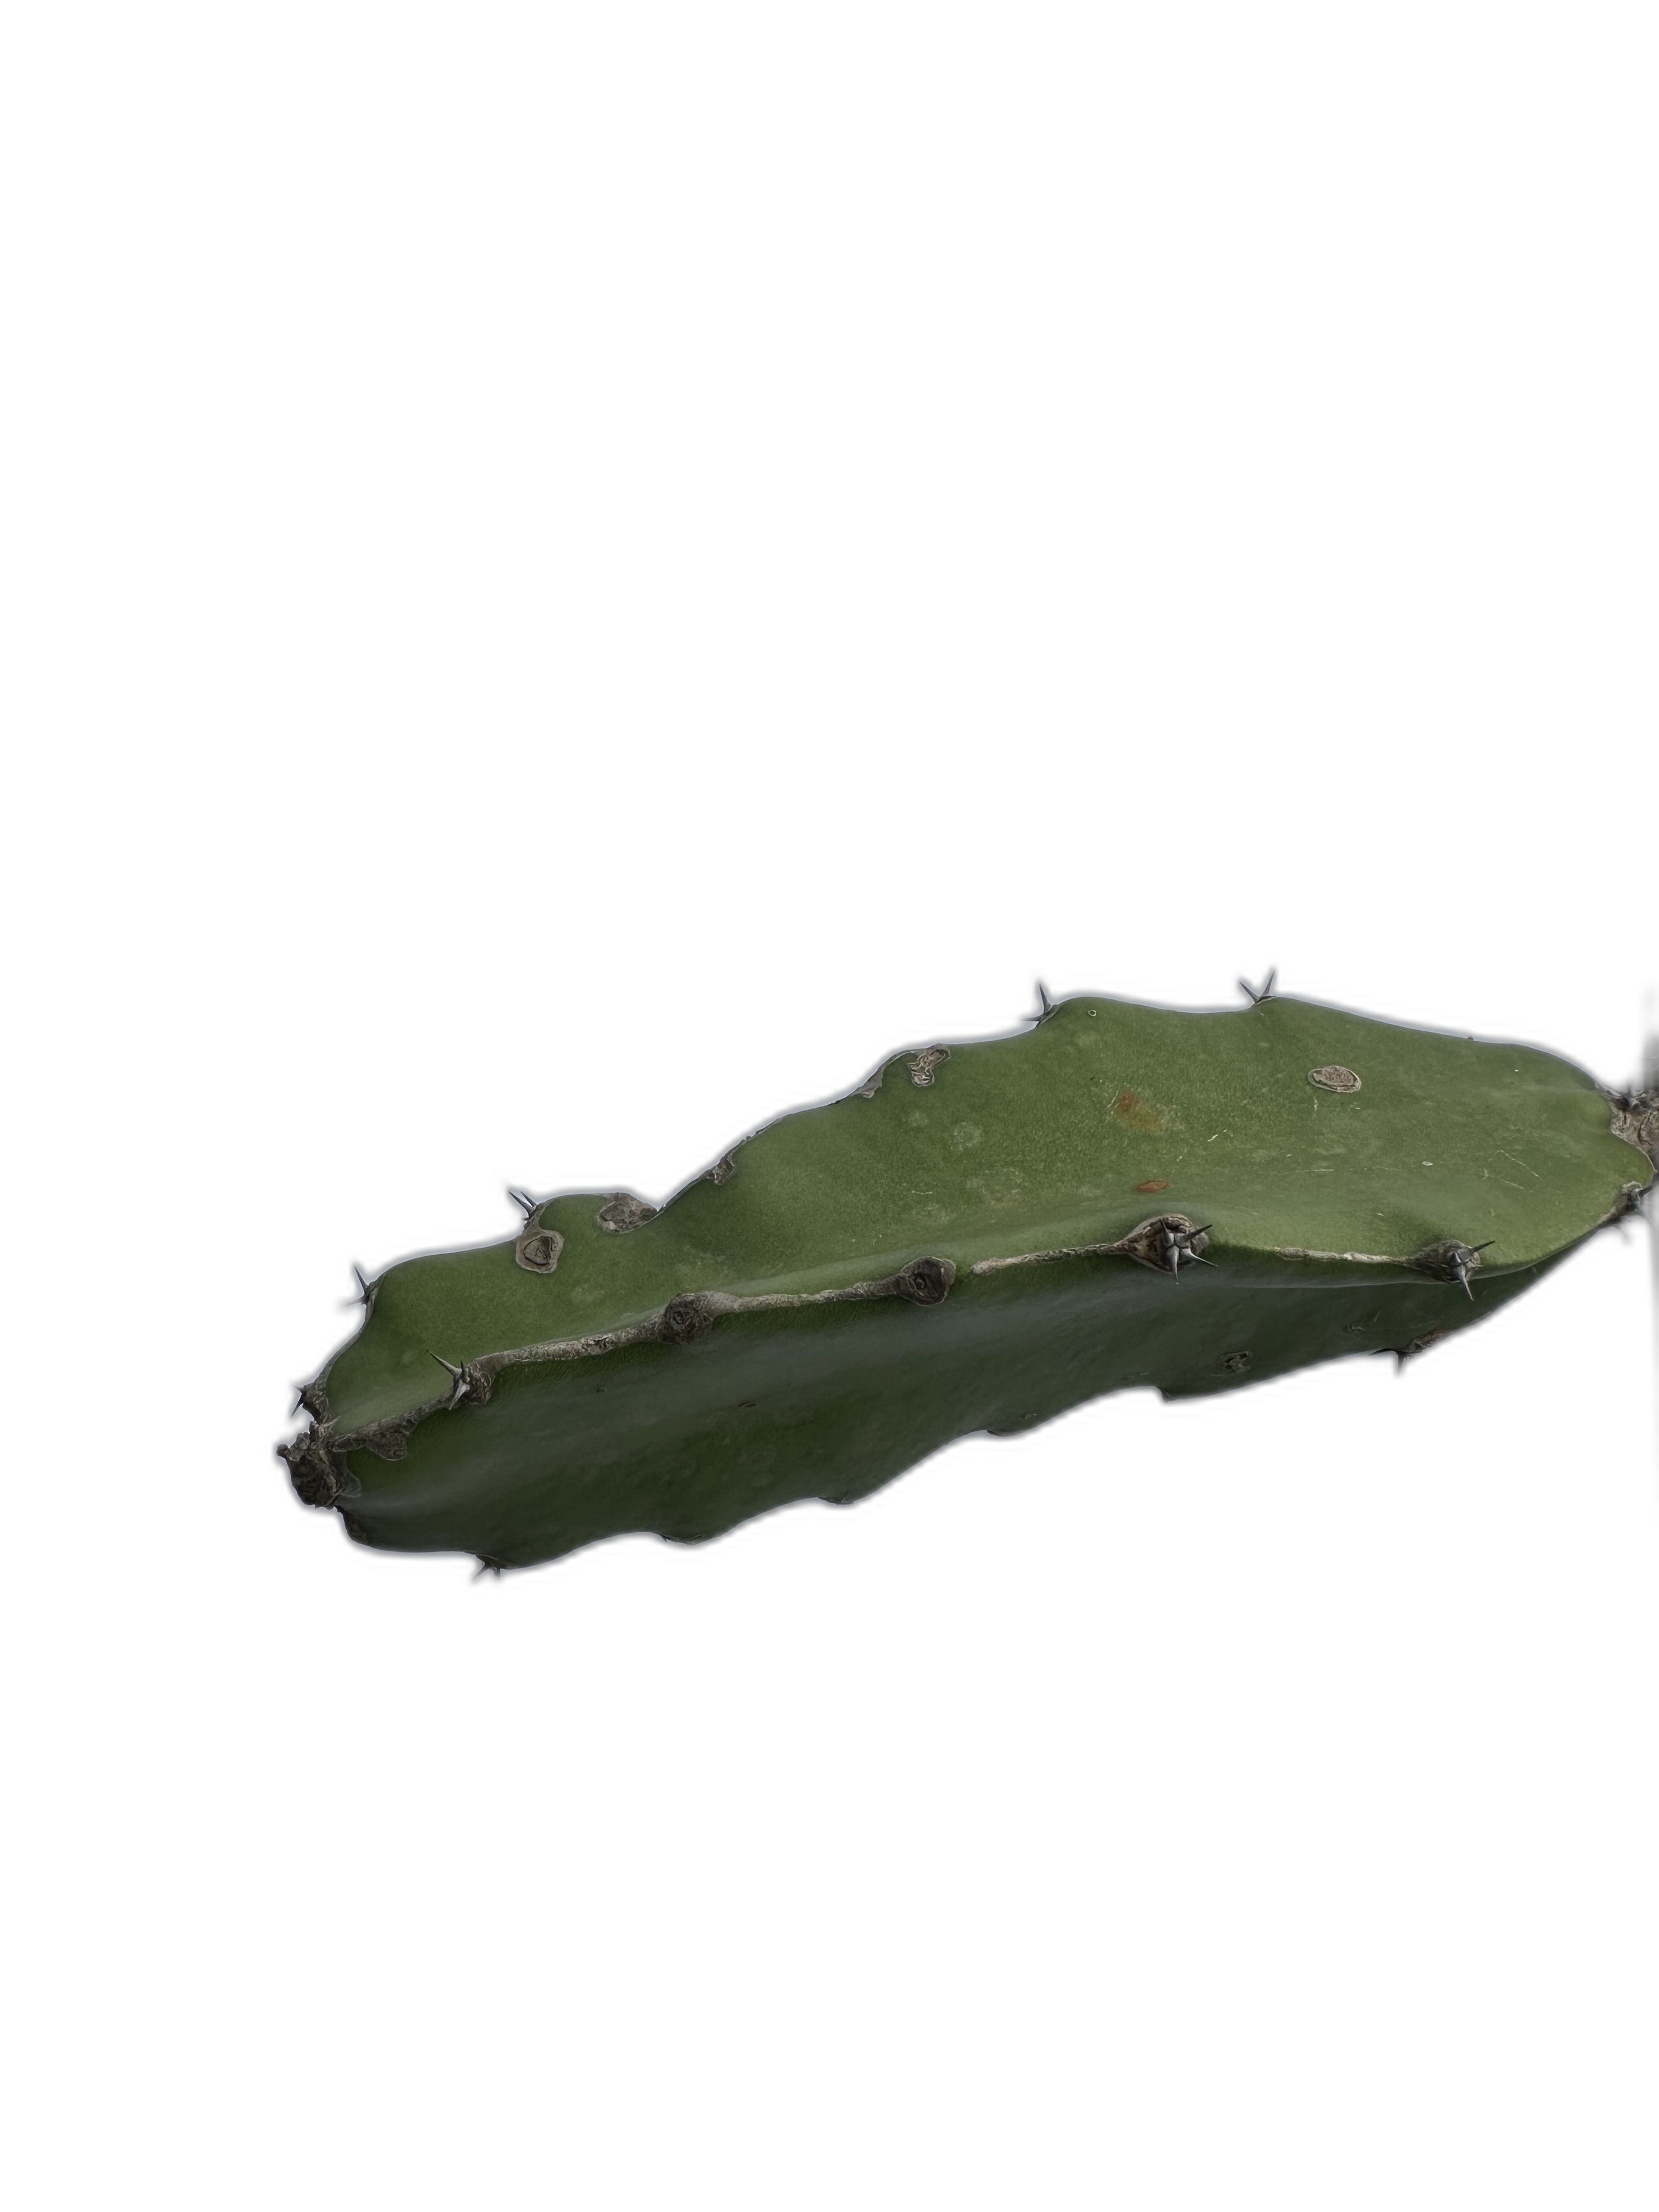
Label: Bad leaf